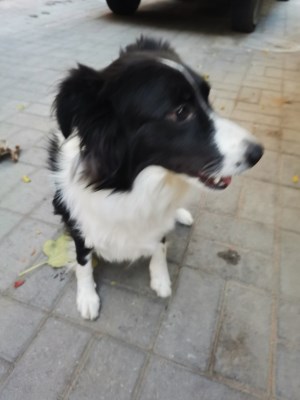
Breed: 2594-n000109-Border_collie